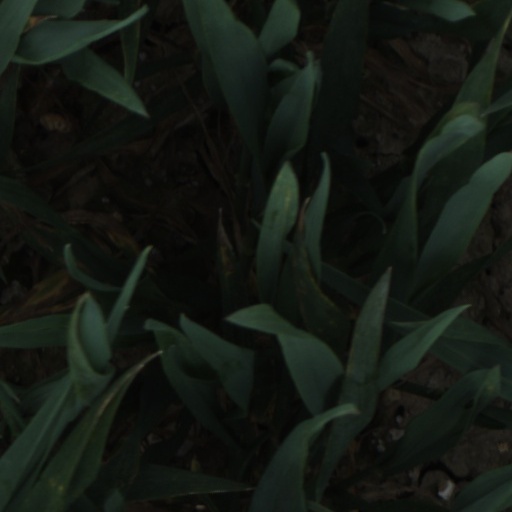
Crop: wheat